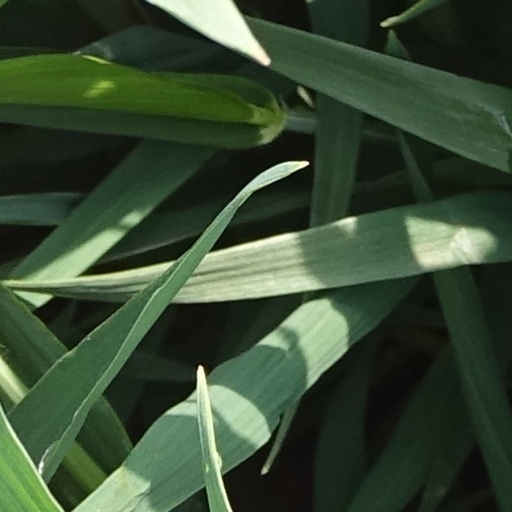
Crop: wheat